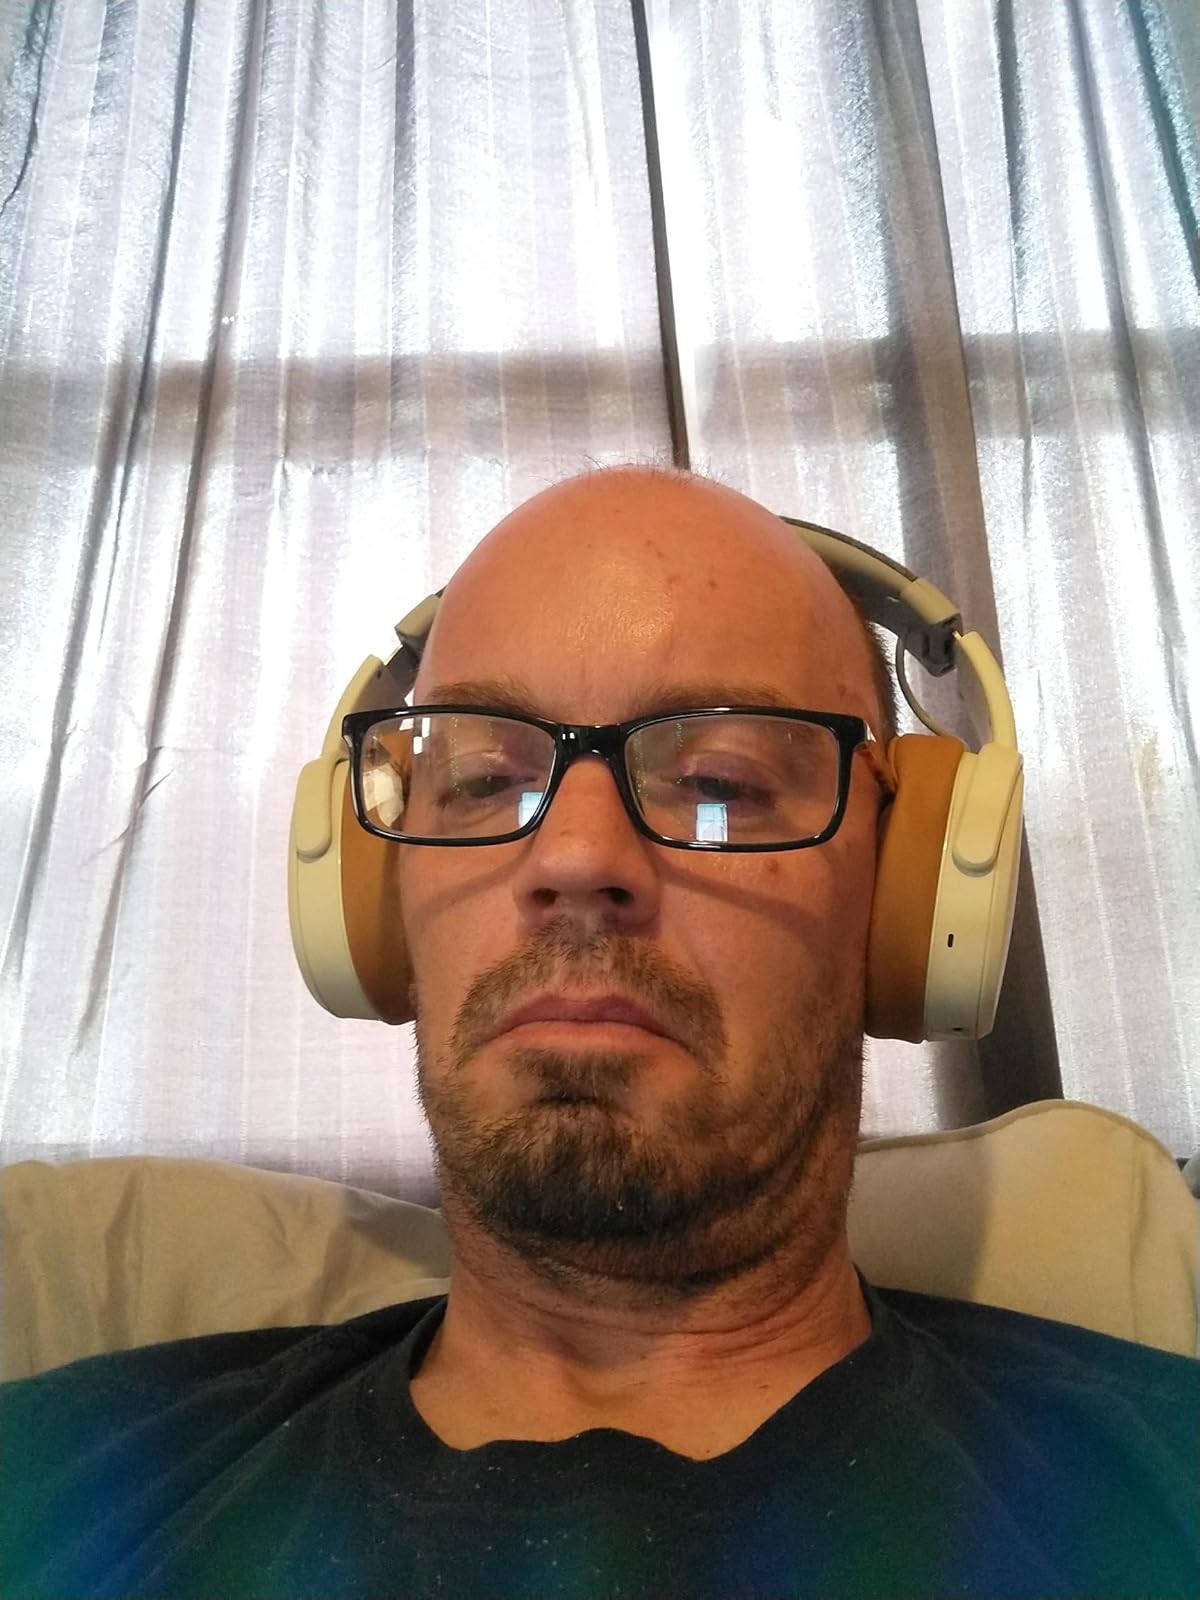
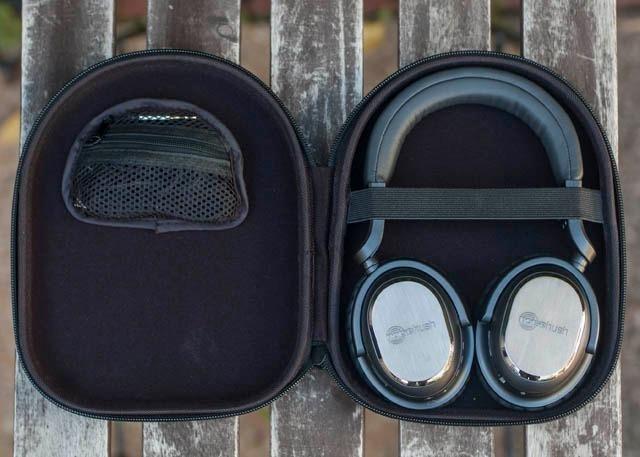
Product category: headphones
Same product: no